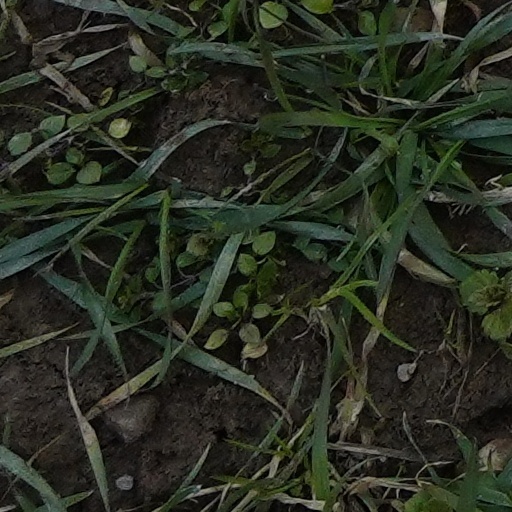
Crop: wheat